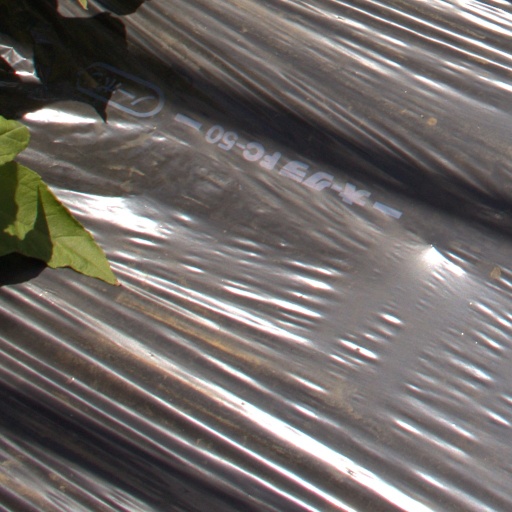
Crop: Jerusalem artichoke